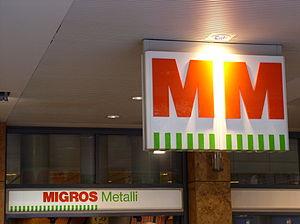
Migros est un conglomérat d'entreprises coopératives suisses de la grande distribution. C'est le plus grand groupe suisse dans le secteur de la grande distribution devant son principal concurrent Coop et le principal employeur privé du pays. C'est aussi l'un des quarante plus grands détaillants au monde. Son logo est un « M » majuscule orange, d'où son surnom familier de « géant orange ».